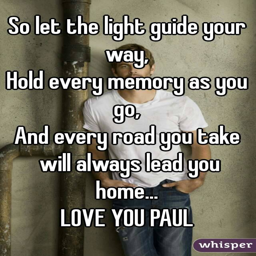
so let the light guide your way , hold every memory as you go , and every road you take will always lead you home ... person